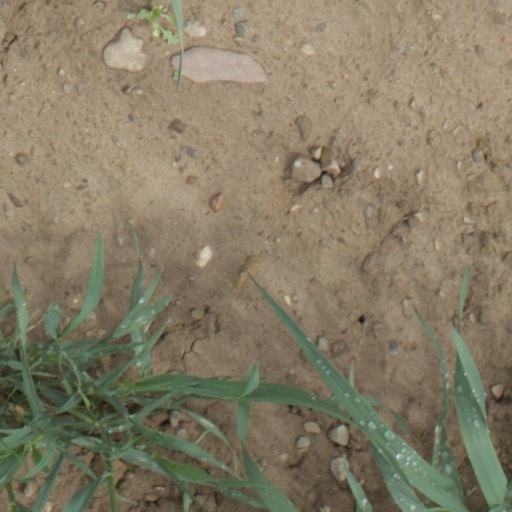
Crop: wheat